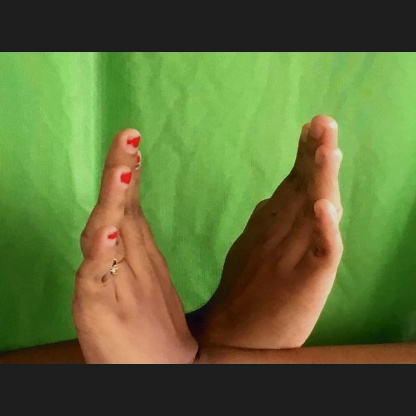
Mudra: Swastikam